Plantago virginica

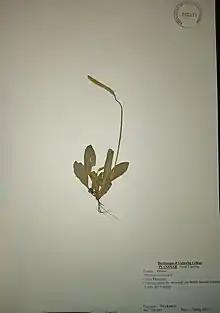
"Plantago virginica" specimen from the Catawba College Herbarium.

Plantago virginica, common names hoary plantain and Virginia plantain, is a species of plant native to North America and introduced in Asia. It is listed as a special concern in Connecticut. The Kiowa use it to make garlands or wreaths for old men to wear around their heads during ceremonial dances as a symbol of health. It is commonly found within the continental United States in the majority of states along coastal areas and on roads, though has become an invasive species to eastern China after its introduction c. 1980. It is an annual plant, blooming around the month of May.